Terra Firma Capital Partners

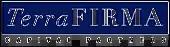
Terra Firma logo used by the firm from its founding 2002 through 2006, when fundraising began for TFCP III

In 2002, with support from Nomura, Hands completed a spin-out of the bank's private equity operations to form Terra Firma, after first contemplating a move to another major financial institution. The previous year, there had been reports that Nomura had too much of its capital invested in the Principal Finance Group and that Hands' profile was overshadowing the bank. The existing portfolio of investments that the Principal Finance Group at Nomura held from 1994 through 2002 was transferred to a new fund named Terra Firma Capital Partners I and Terra Firma continued to manage those investments for Nomura. Nomura also provided a cornerstone commitment to Terra Firma's first independent fund, Terra Firma Capital Partners II.